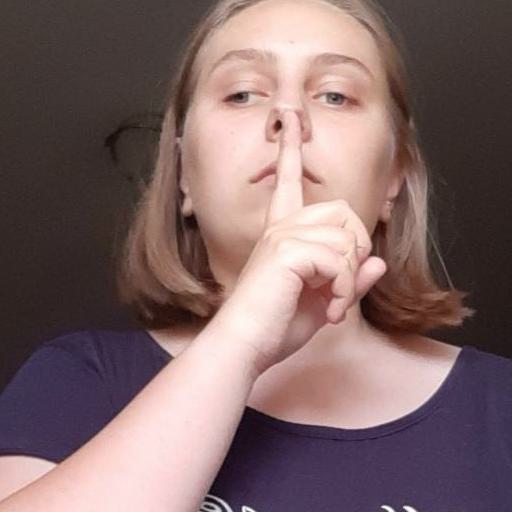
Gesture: mute